Worcester College, Oxford

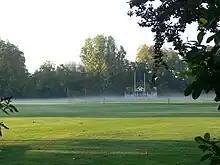
Worcester's playing fields

Worcester is unique among the Oxford colleges in that it has not one, but two chapel choirs of equal status, which share out the weekly services between them. There is a mixed-voice choir constituted of auditioned choral scholars and volunteers, which sings twice a week: weekly on Thursday and on alternating Sunday and Monday evenings. The Boys' Choir consists of trebles from Christ Church Cathedral School and alto, tenor and bass choral scholars. This choir also sings twice weekly; on Sunday and Tuesday evenings. These choirs are run on a day-to-day basis by Worcester's two Organ Scholars alongside the director of music.